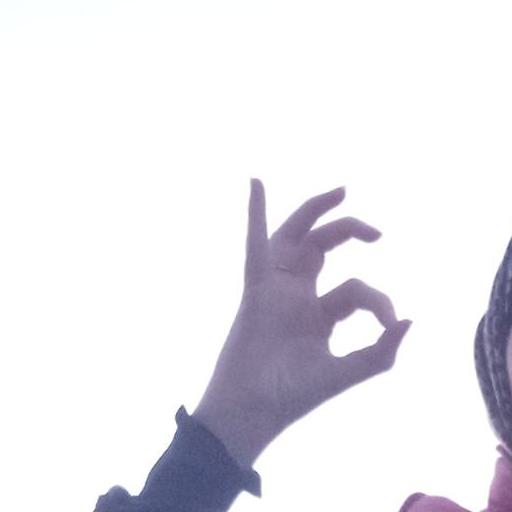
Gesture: ok